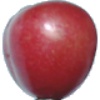
Label: Cherry 2